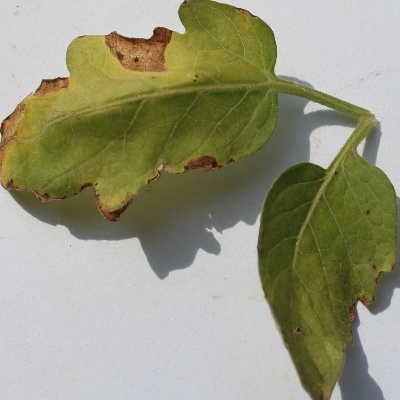
Crop: Tomato
Condition: leaf blight